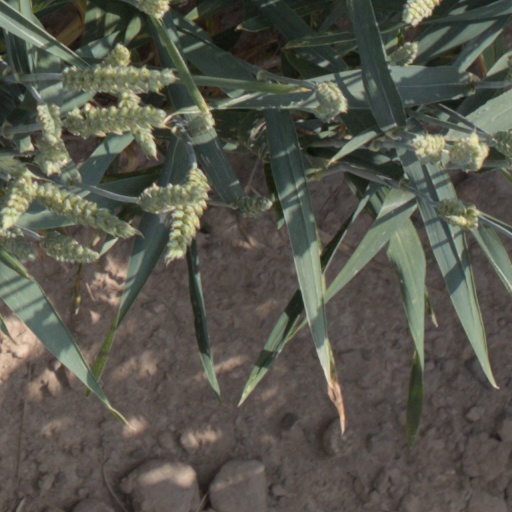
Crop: wheat